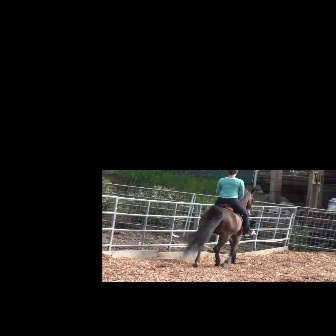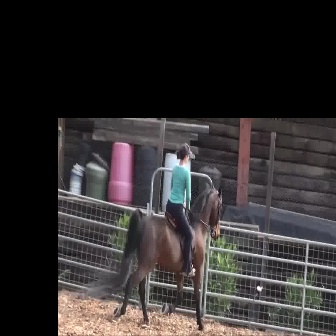
  Please identify the target specified by the bounding box [176,188,255,266] in the first image and locate it in the second image. Return the coordinates in [x_min,y_min,x_max,y_max] format.
Answer: [74,182,222,330]